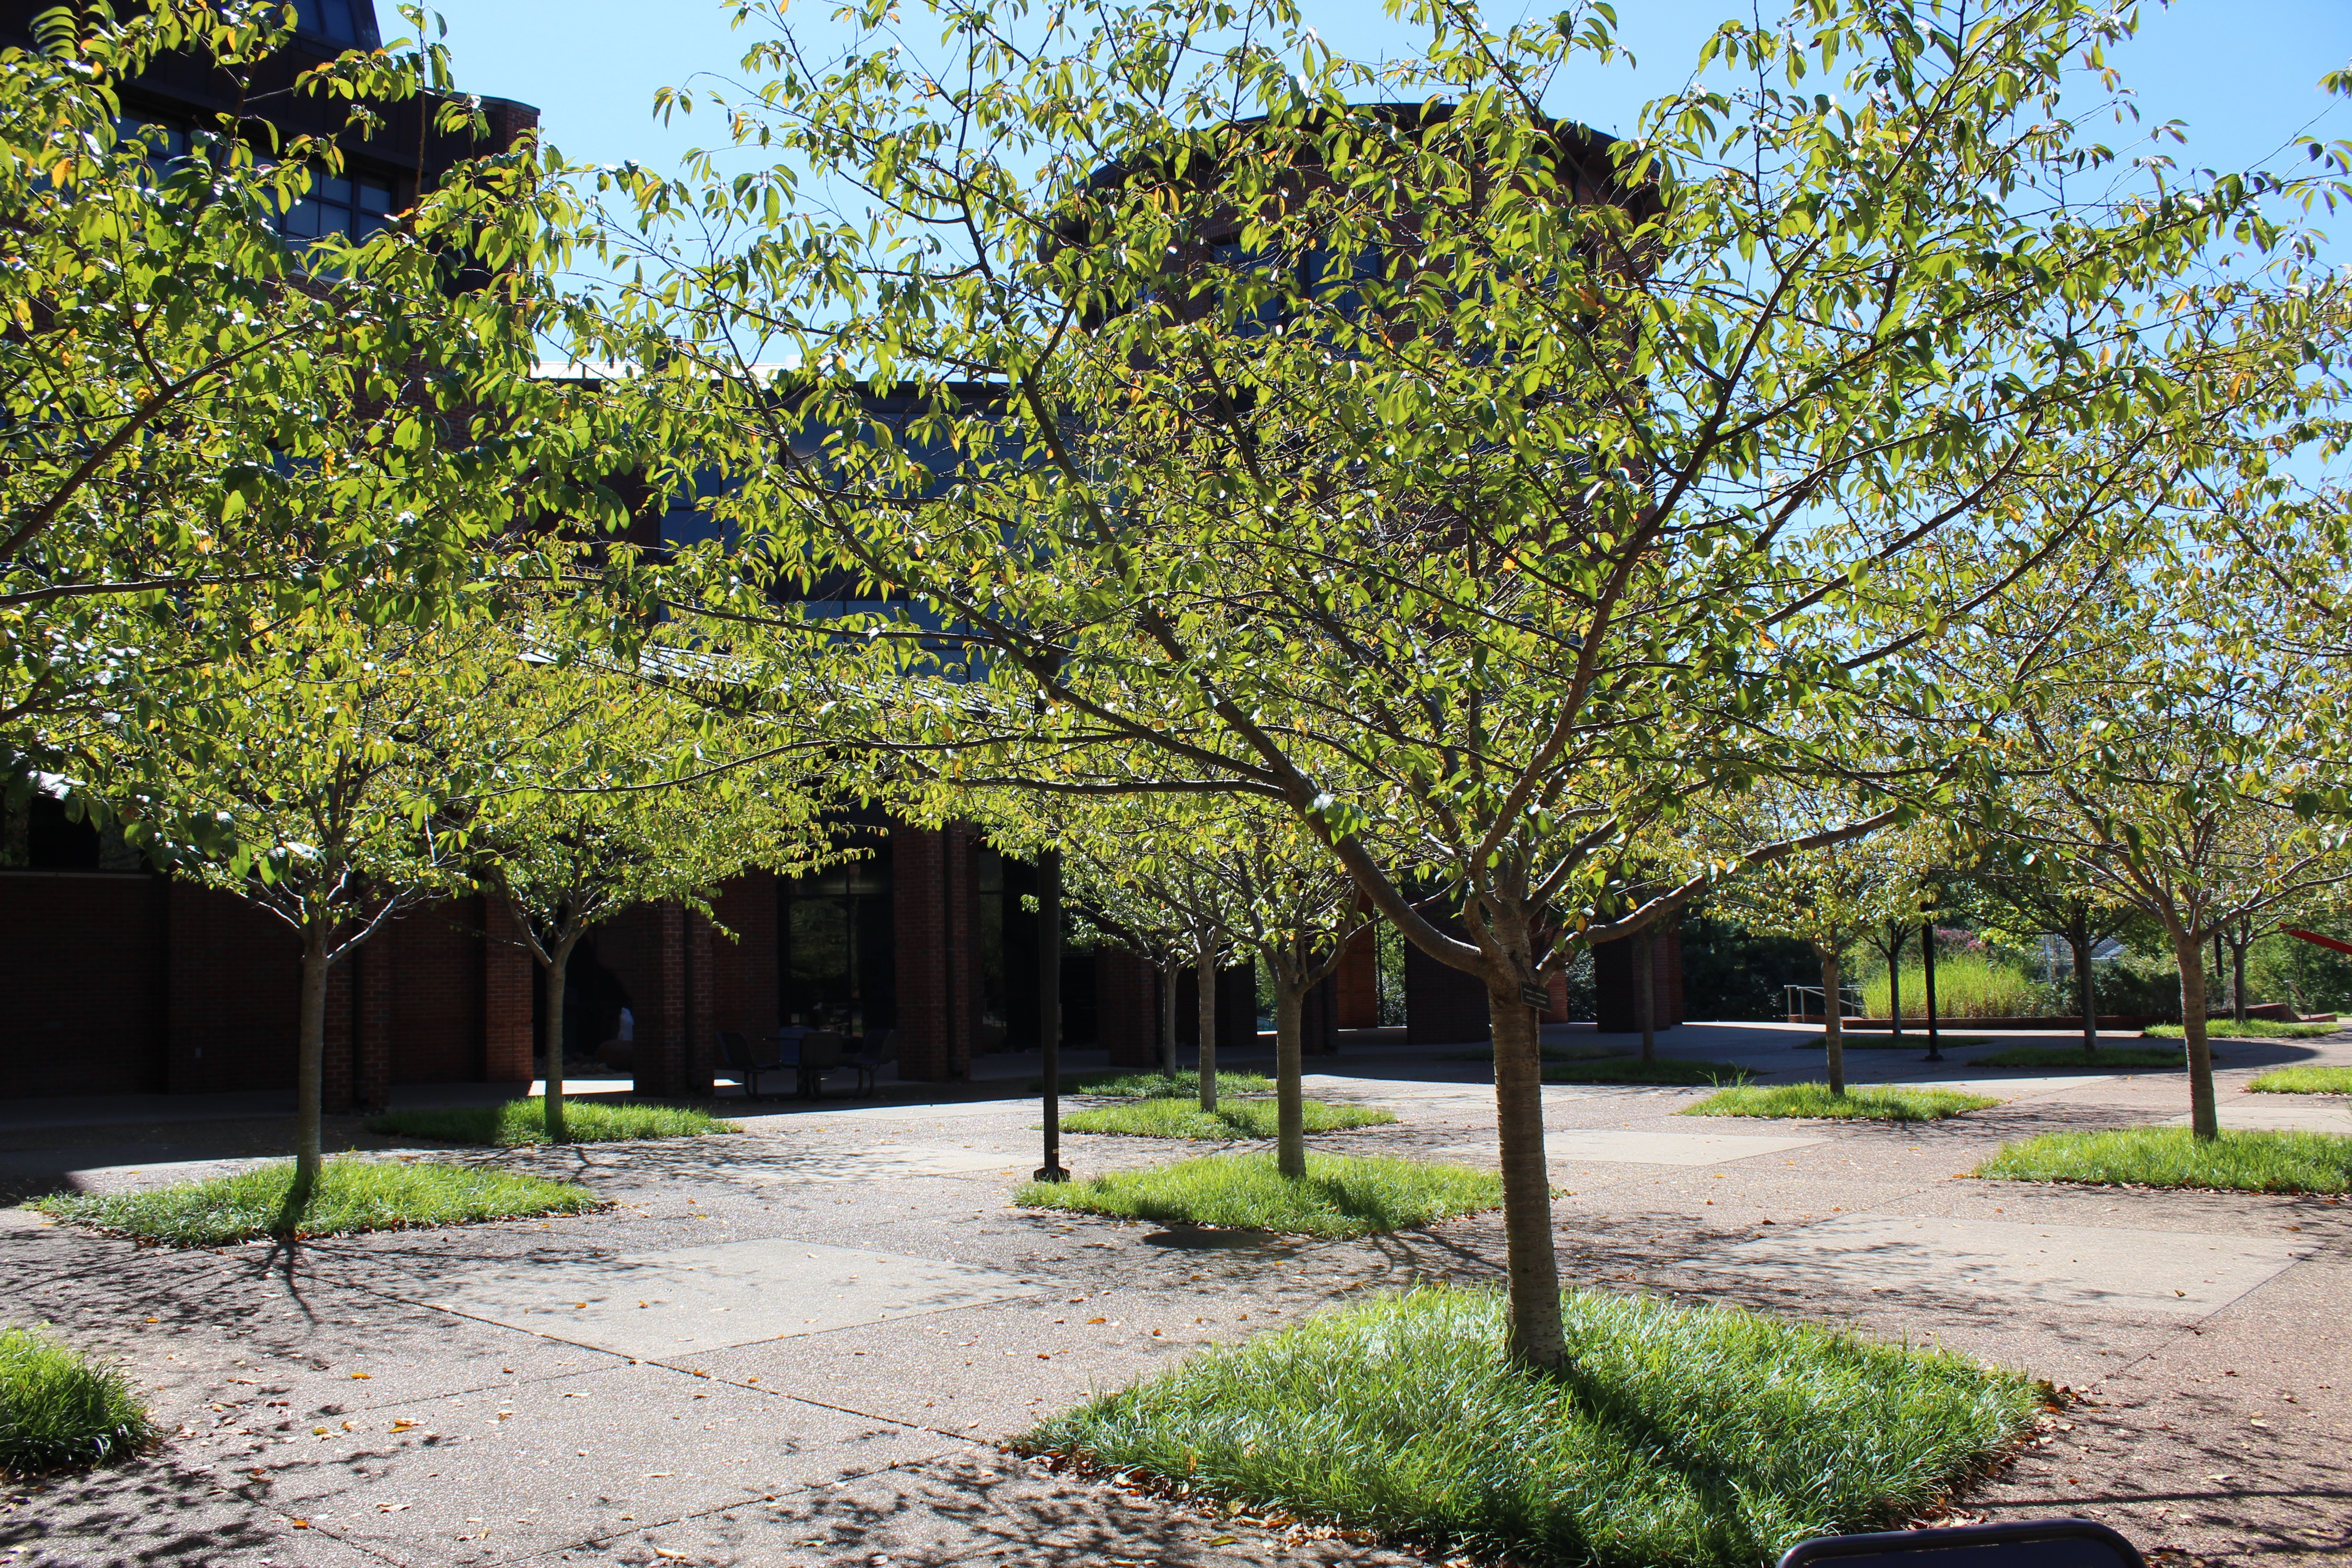
tree, plant, leaf, flower, autumn, park, botany, garden, shrub, estate, yard, neighbourhood, real estate, residential area, woody plant